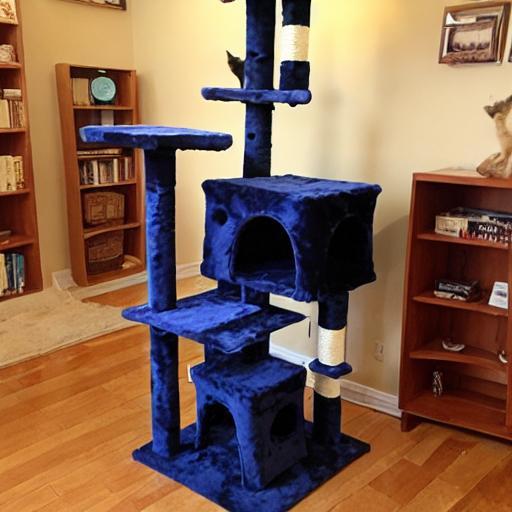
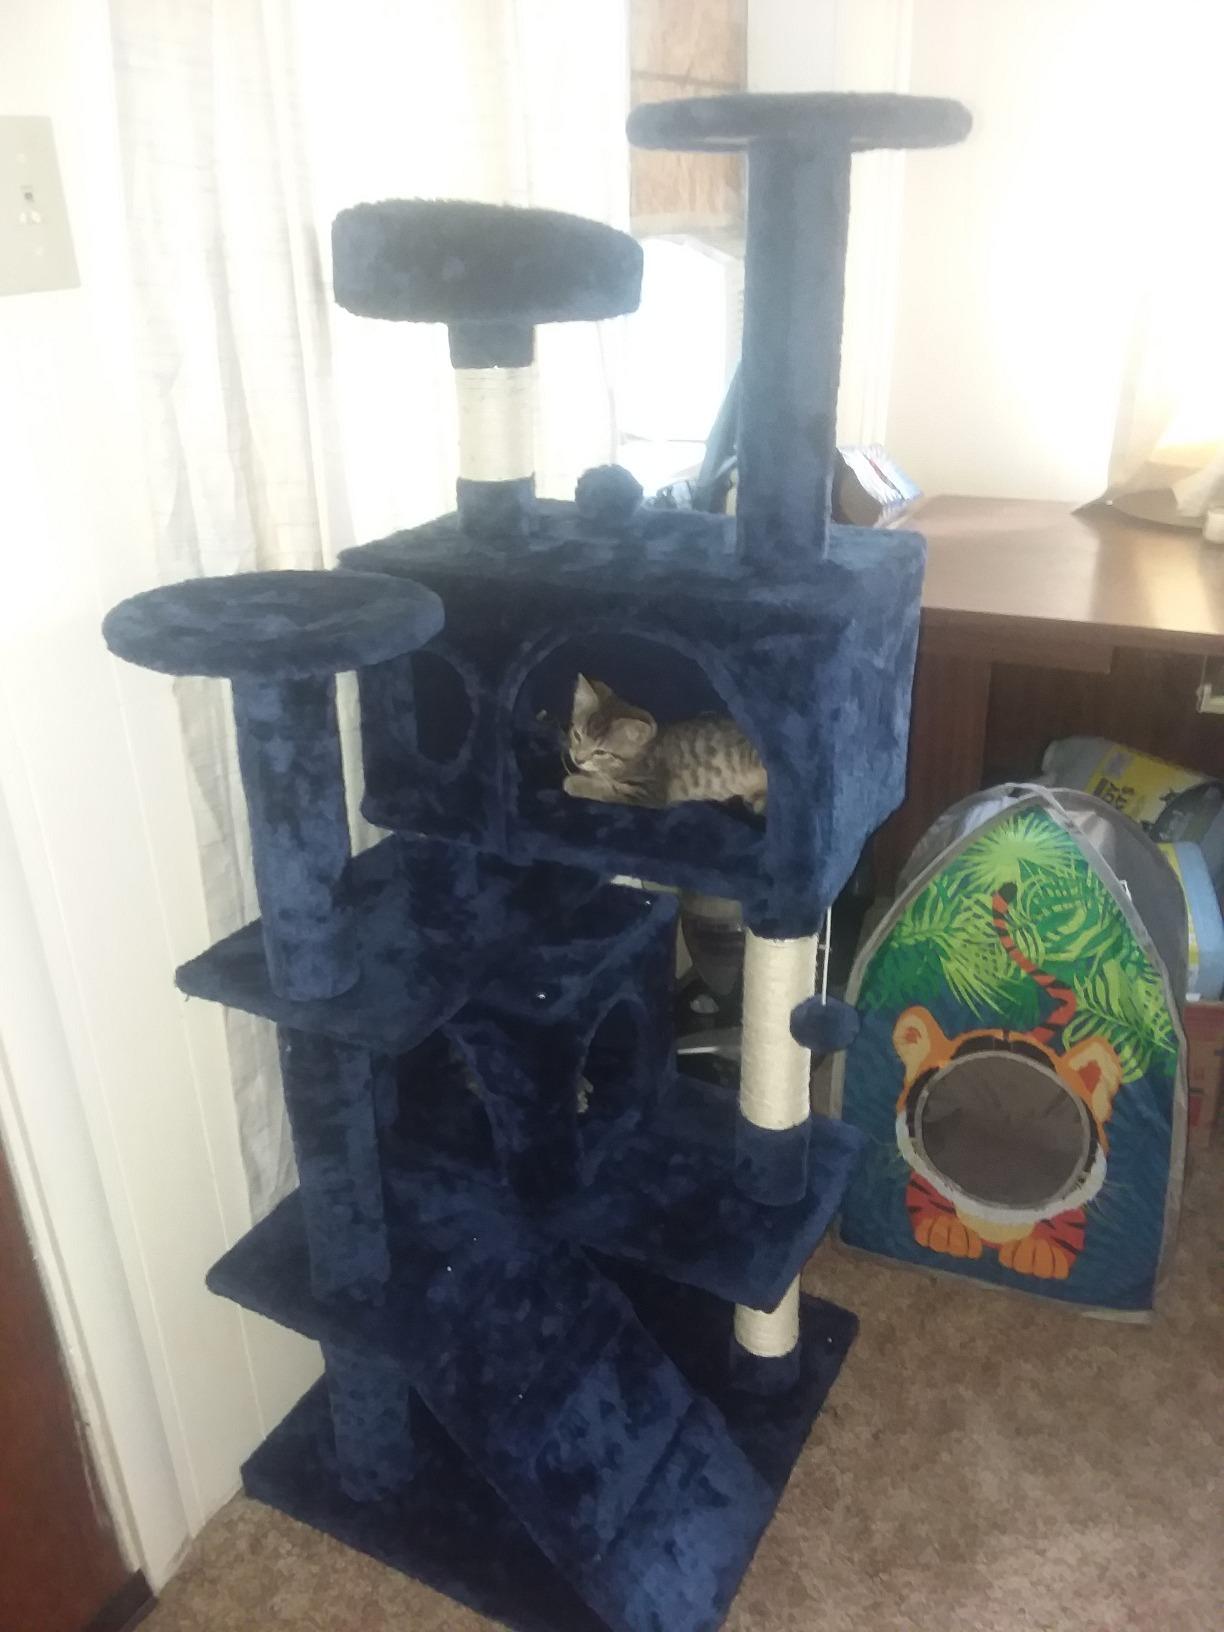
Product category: items_cat tree
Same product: no